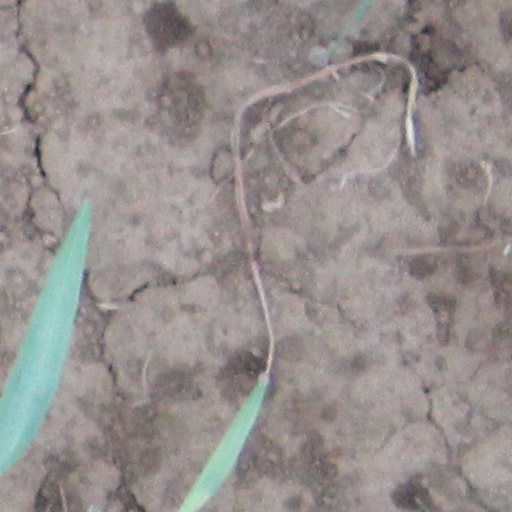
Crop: wheat